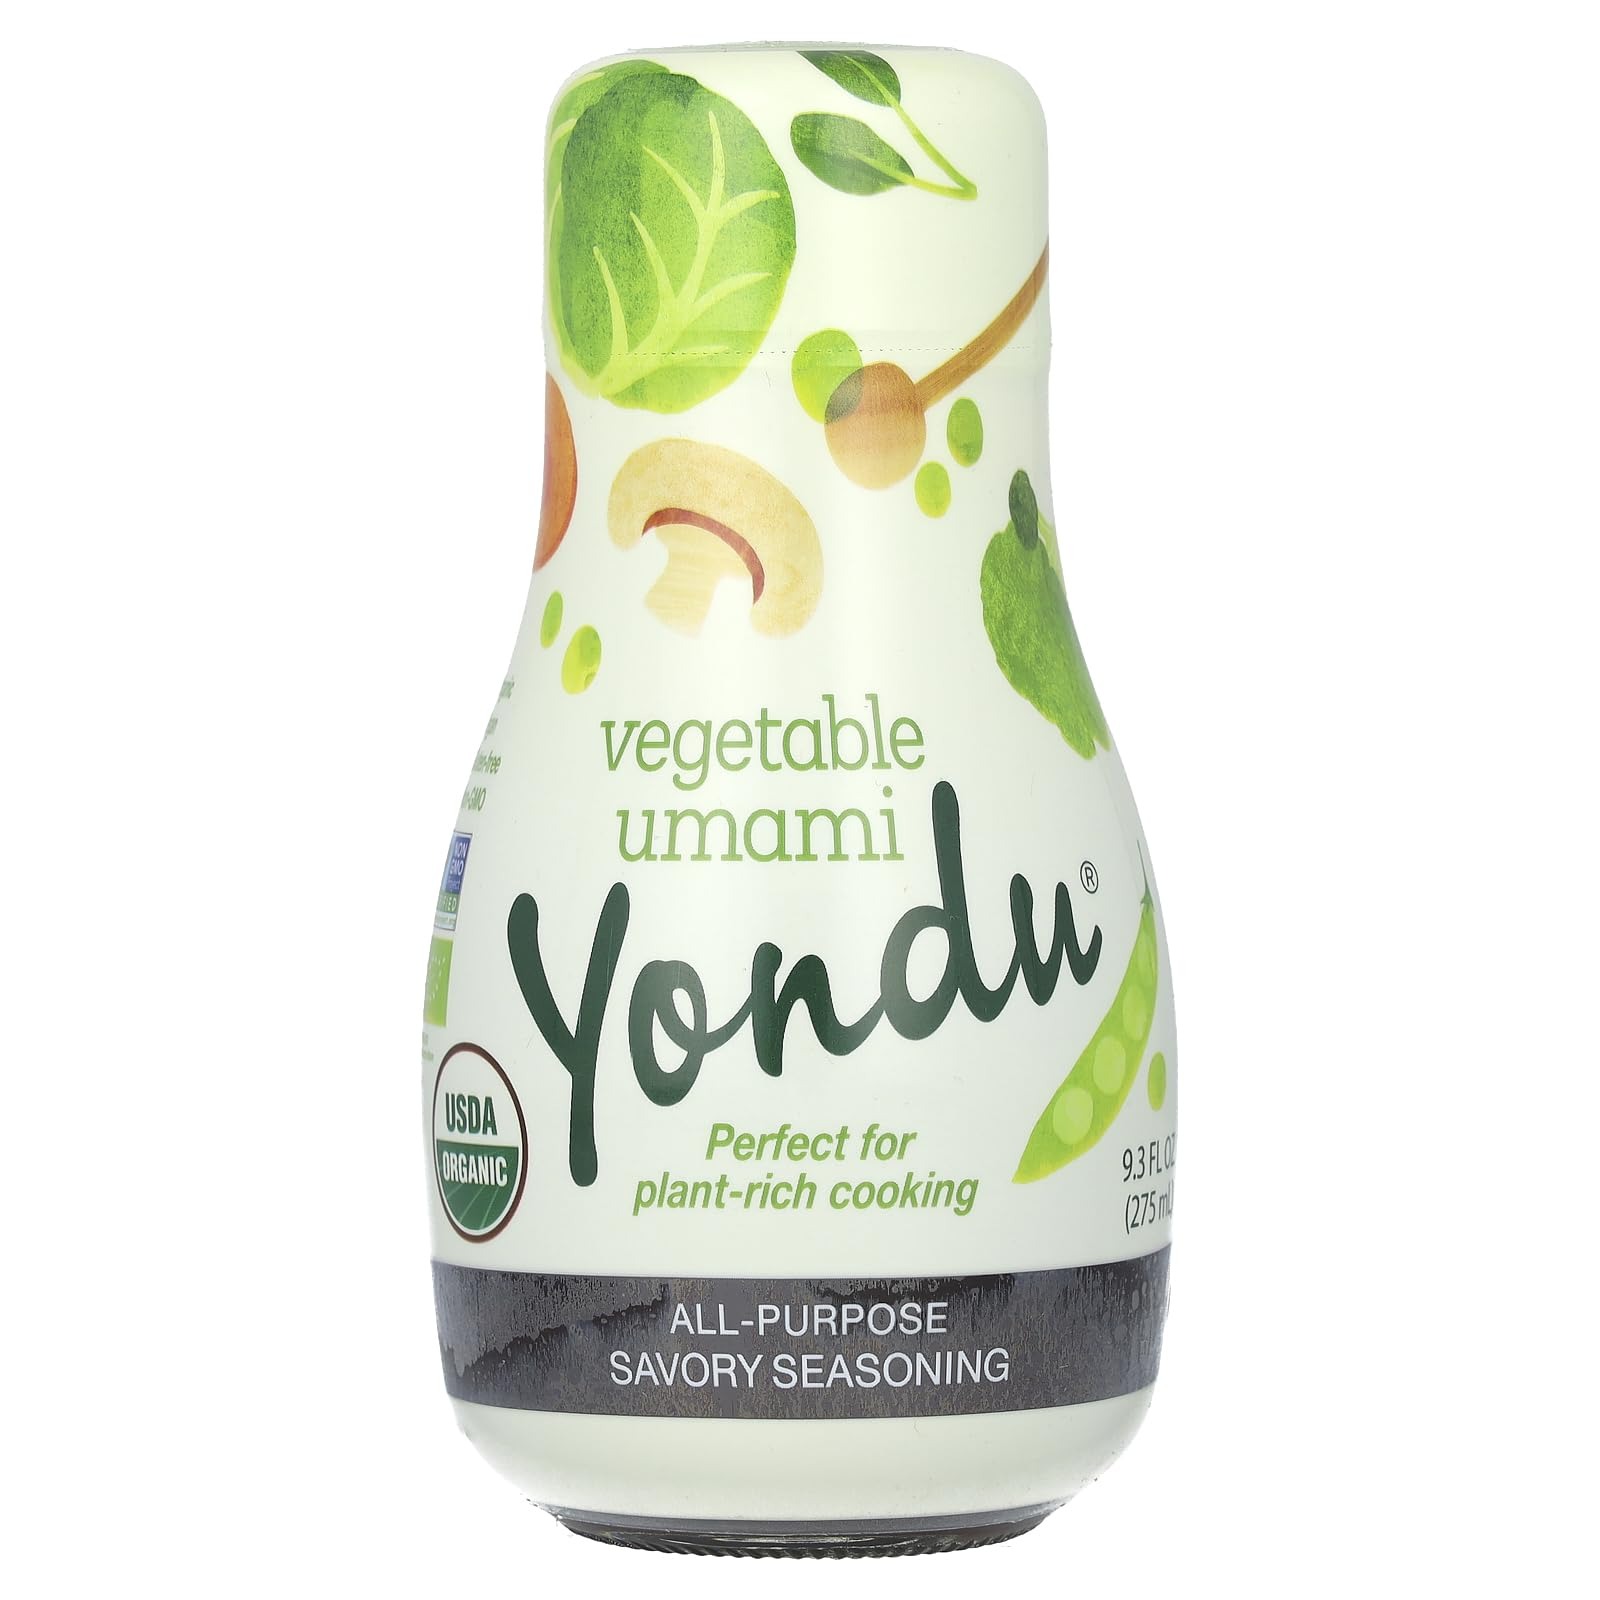
Item Name: Sempio Vegetable Umami Seasoning, 9.3 OZ
Product Description: Meals
Value: 9.3
Unit: Ounce

Price: 7.44